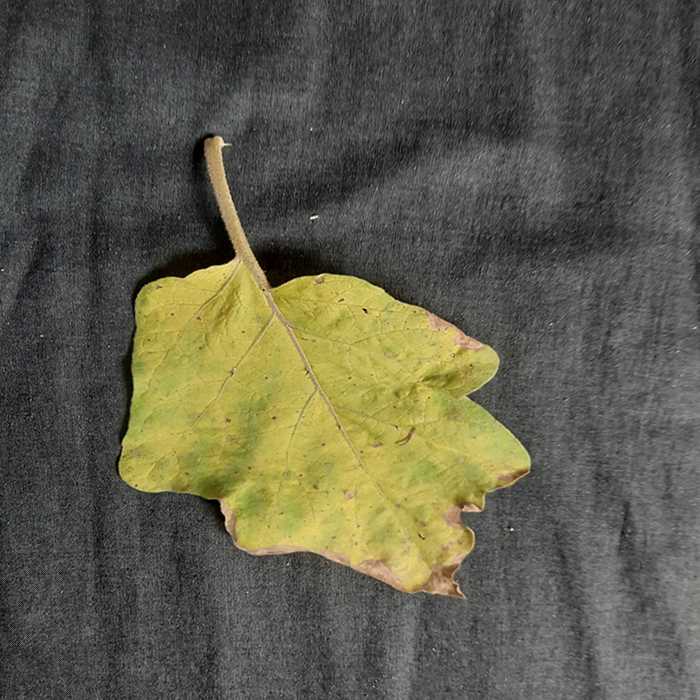
Plant: Eggplant
Label: Eggplant verticillium wilt